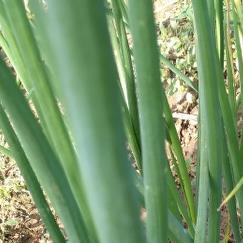
Crop: Onion
Condition: healthy-leaf